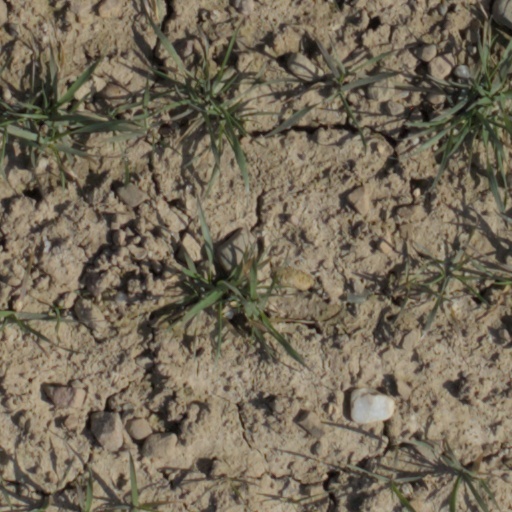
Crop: wheat